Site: brandenburg
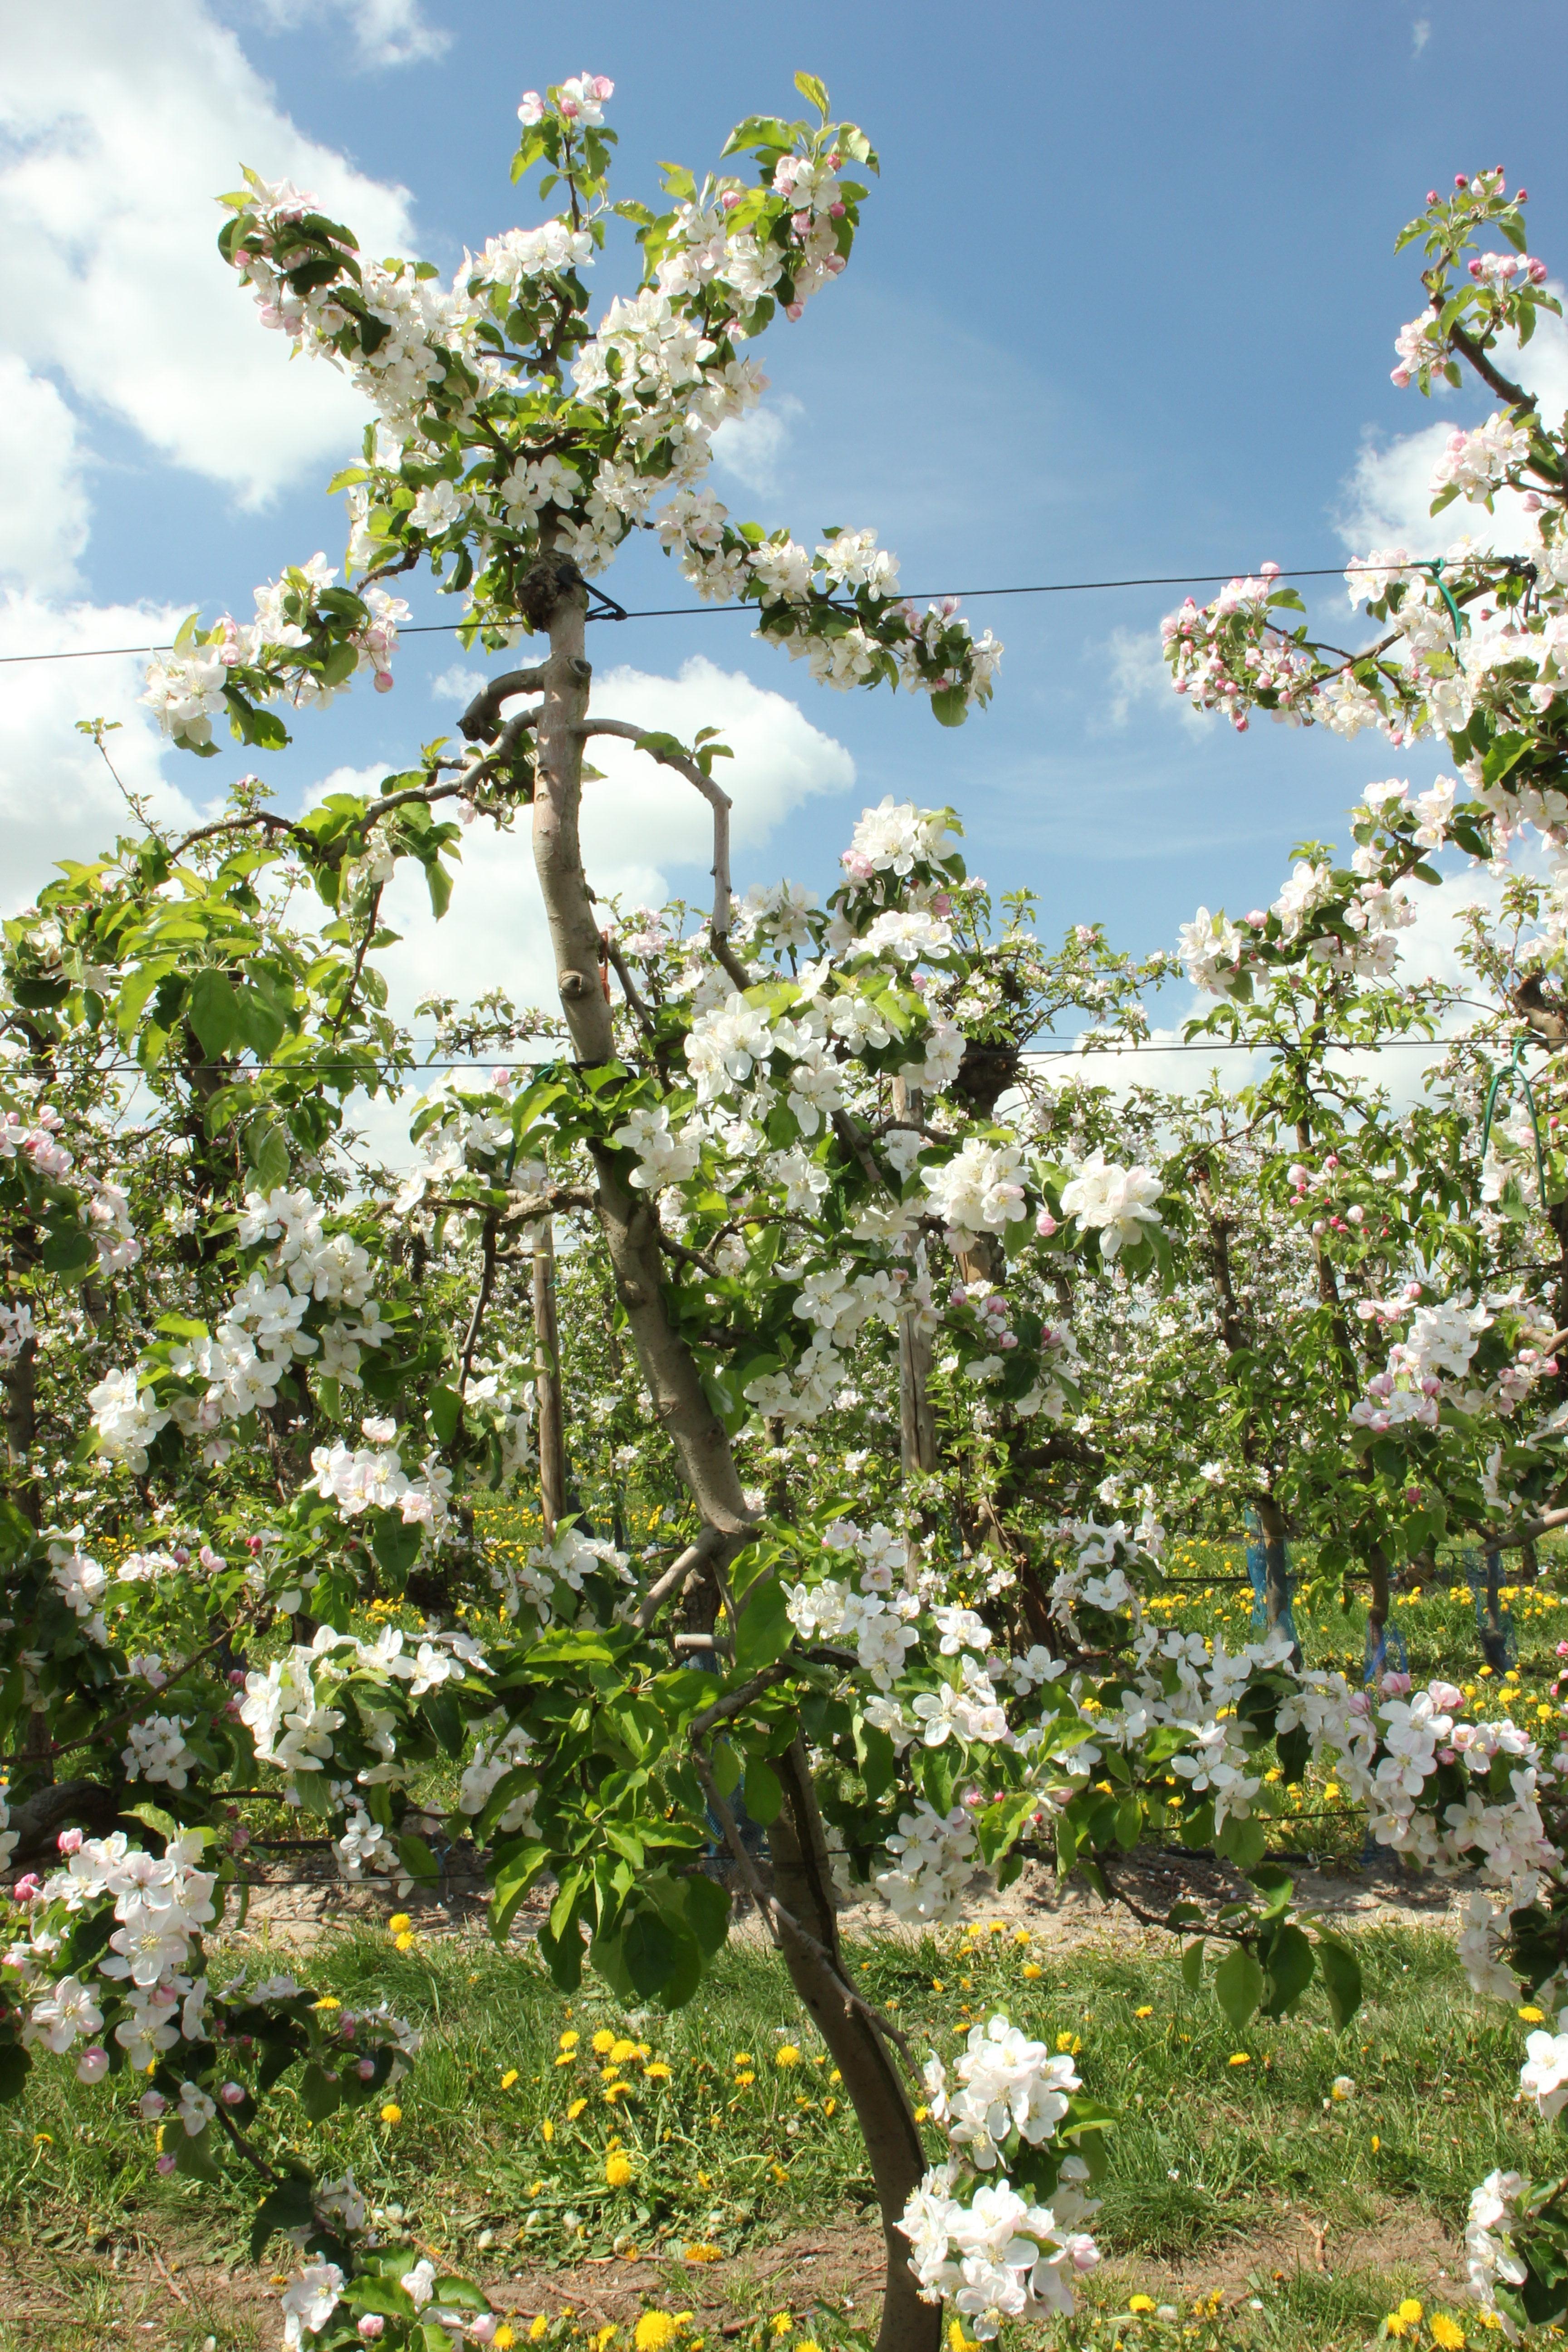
Growth stage (BBCH 65): Flowering